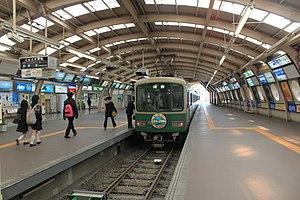
La gare de Fujisawa est une gare ferroviaire de la ville de Fujisawa, dans la préfecture de Kanagawa au Japon. Elle est exploitée par les compagnies JR East, Odakyū et Enoden